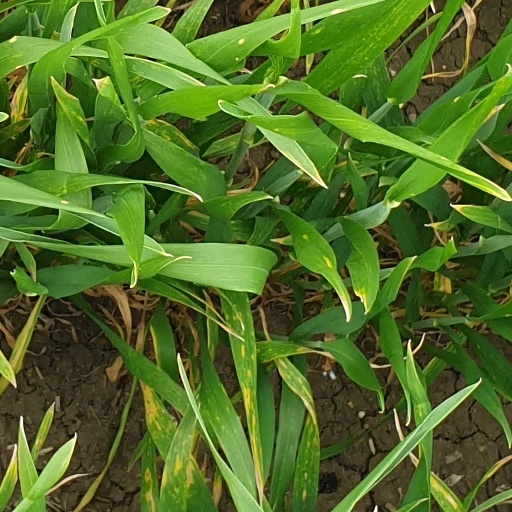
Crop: wheat